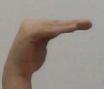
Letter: haa